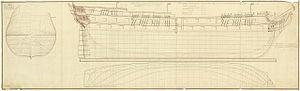
La classe Pompée est une classe de vaisseaux de ligne de 3ᵉ rang construite par la Royal Navy dans les années 1790. Inspirée du vaisseau français le Pompée, capturé en 1793, elle comporte seulement deux unités.